Grosvenor Shopping Centre

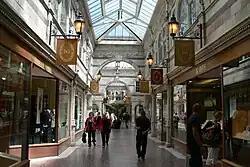
Inside the Grosvenor Shopping Centre

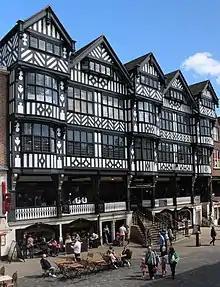
Western entrance on Bridge Street

The Grosvenor Shopping Centre (for a time known as "The Mall Grosvenor" or "The Mall Chester") is a large shopping precinct in Chester, England. It hosts around 70 stores. Whereas most of the central shopping area of Chester consists of historic streets, The Mall provides undercover shopping to complement the wide range of shops in other locations around the city. It consists of some Edwardian buildings with modern covered shopping malls. It was owned by The Mall Fund, and carried their corporate branding. It was sold sometime in 2009 and the name Grosvenor Shopping Centre reinstated by the new owners.